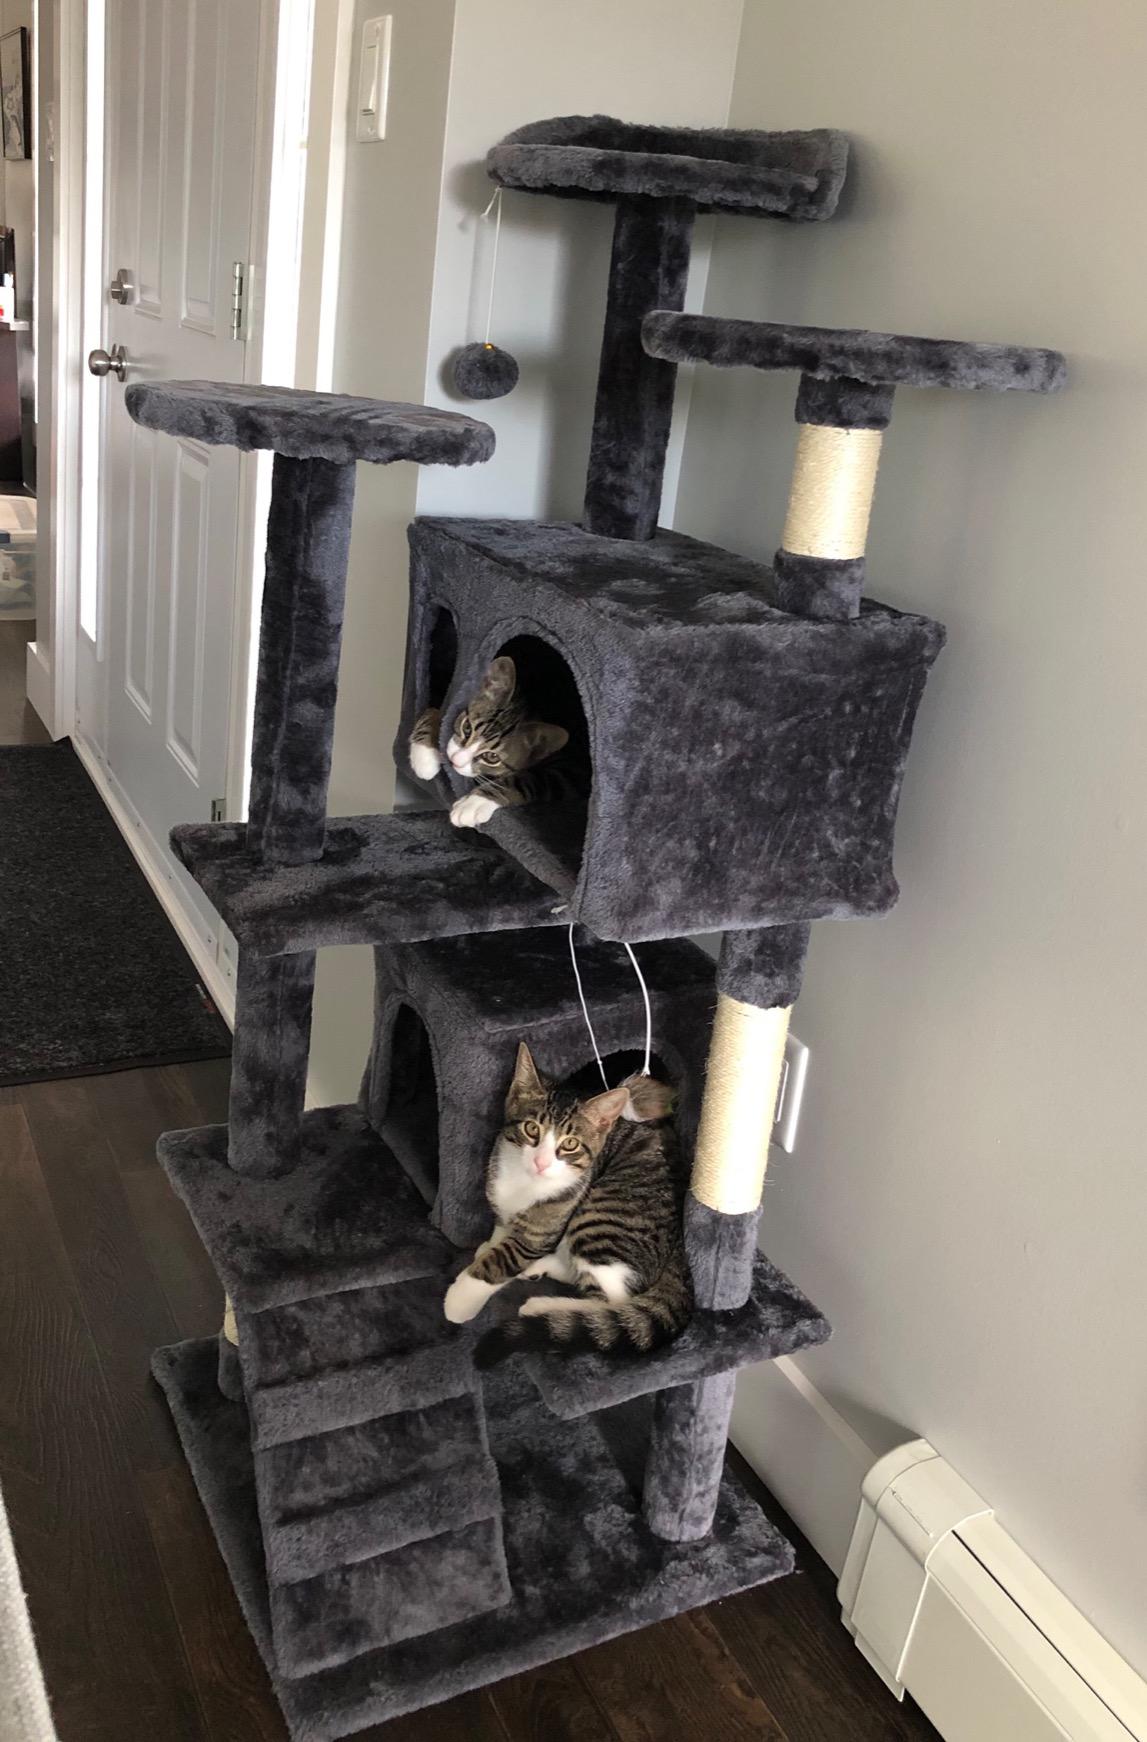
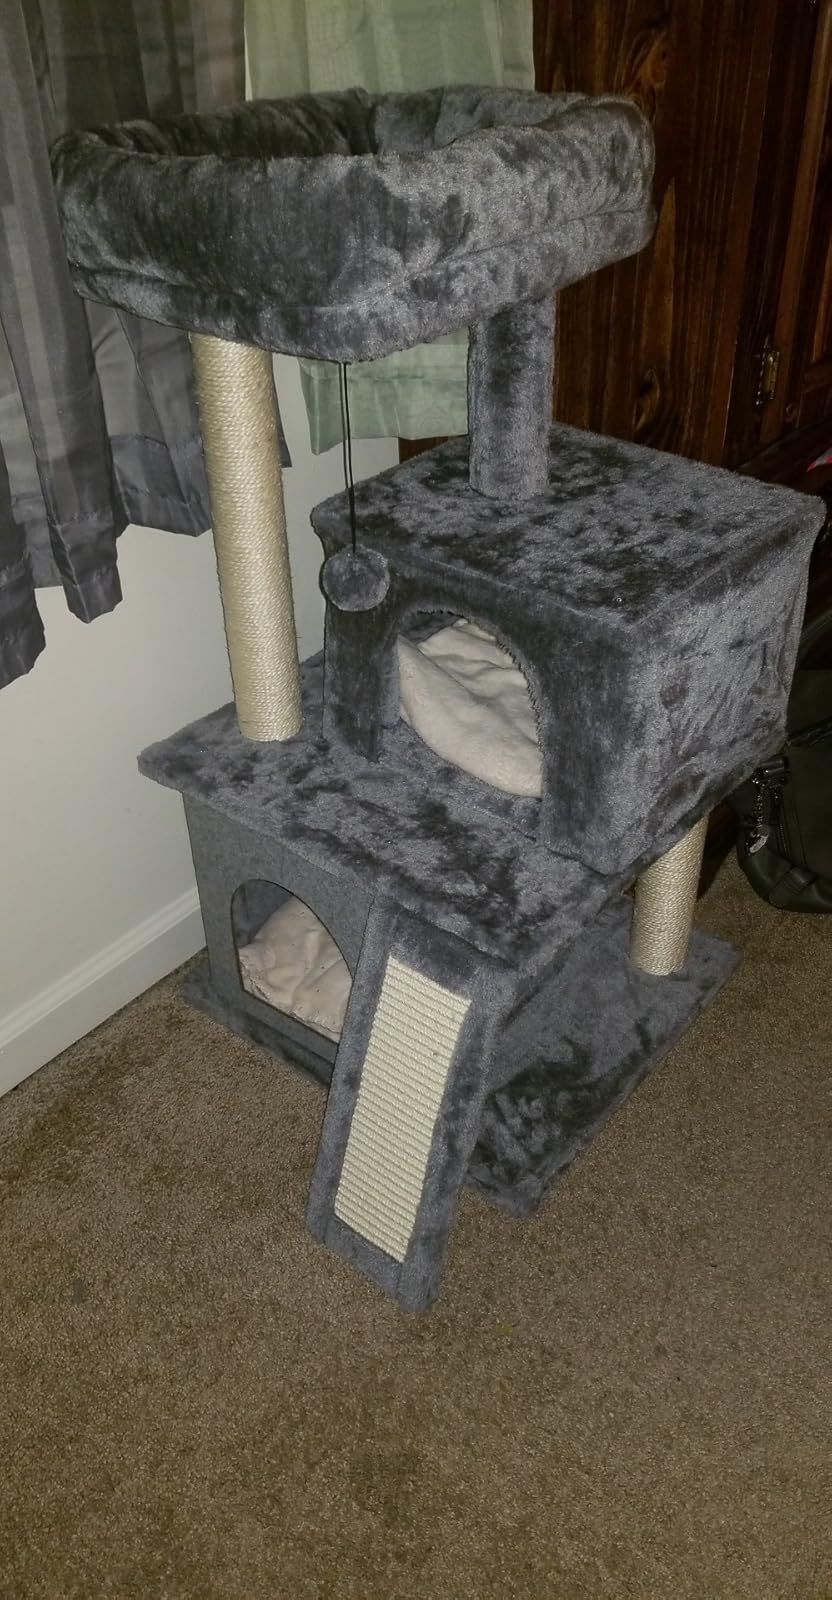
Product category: items_cat tree
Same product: no